Lime kiln

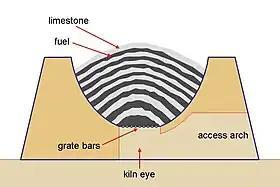
Cross section of typical early kiln

Knowledge of its value in agriculture is also ancient, but agricultural use only became widely possible when the use of coal made it cheap in the coalfields in the late 13th century, and an account of agricultural use was given in 1523. The earliest descriptions of lime kilns differ little from those used for small-scale manufacture a century ago. Because land transportation of minerals like limestone and coal was difficult in the pre-industrial era, they were distributed by sea, and lime was most often manufactured at small coastal ports. Many preserved kilns are still to be seen on quaysides around the coasts of Britain.